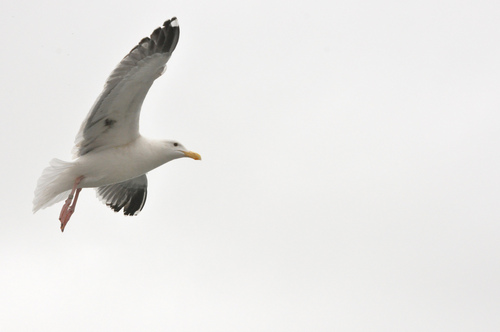
this is a yellow billed bird with a predominantly white body. the wings are white with some black at the tips.
the bird has a white overall color aside from it's coverts that has black and grey on its tip.
this bird is mostly white with gray wingtip and yellow bill.
this bird is white and black in color with a orange beak, and white eye rings.
this white bird with small black eyes has a stout, orange beak and black on the tip of its wings.
this mostly white bird has a longer curved yellow bill, and orange colored tarsus and feet.
this bird has wings that are white and black and has a n orange billa large bird with a white body coloring and an orange beak and feet.
a white bird with black on the tips of it's wings and an orange beak with flat feet.
this bird has a solid white breast and a yellow curved bill
Species: California Gull